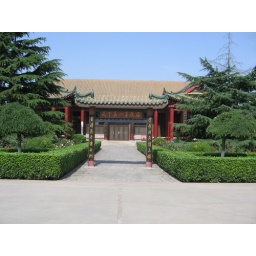
SR0120 - A little building to house Chinese paintings and calligraphy in the Maoling Mausoleum Museum's compound